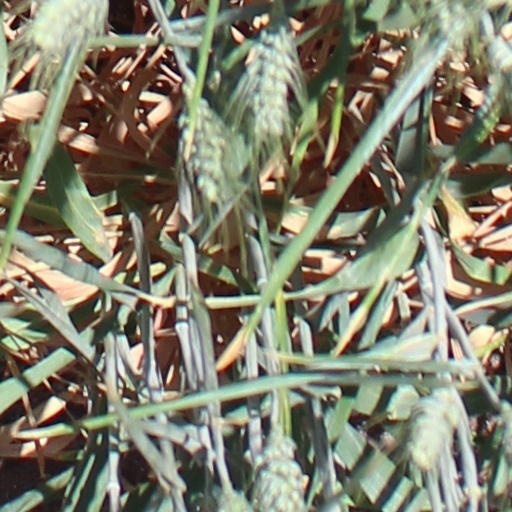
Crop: wheat